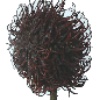
Label: rambutan